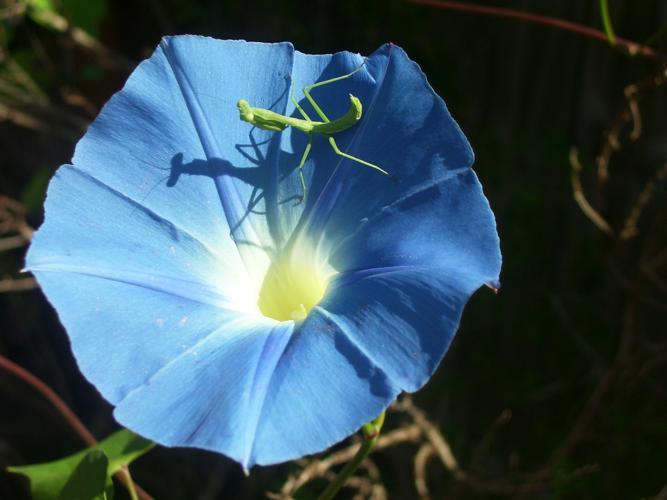
Label: morning glory